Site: brandenburg
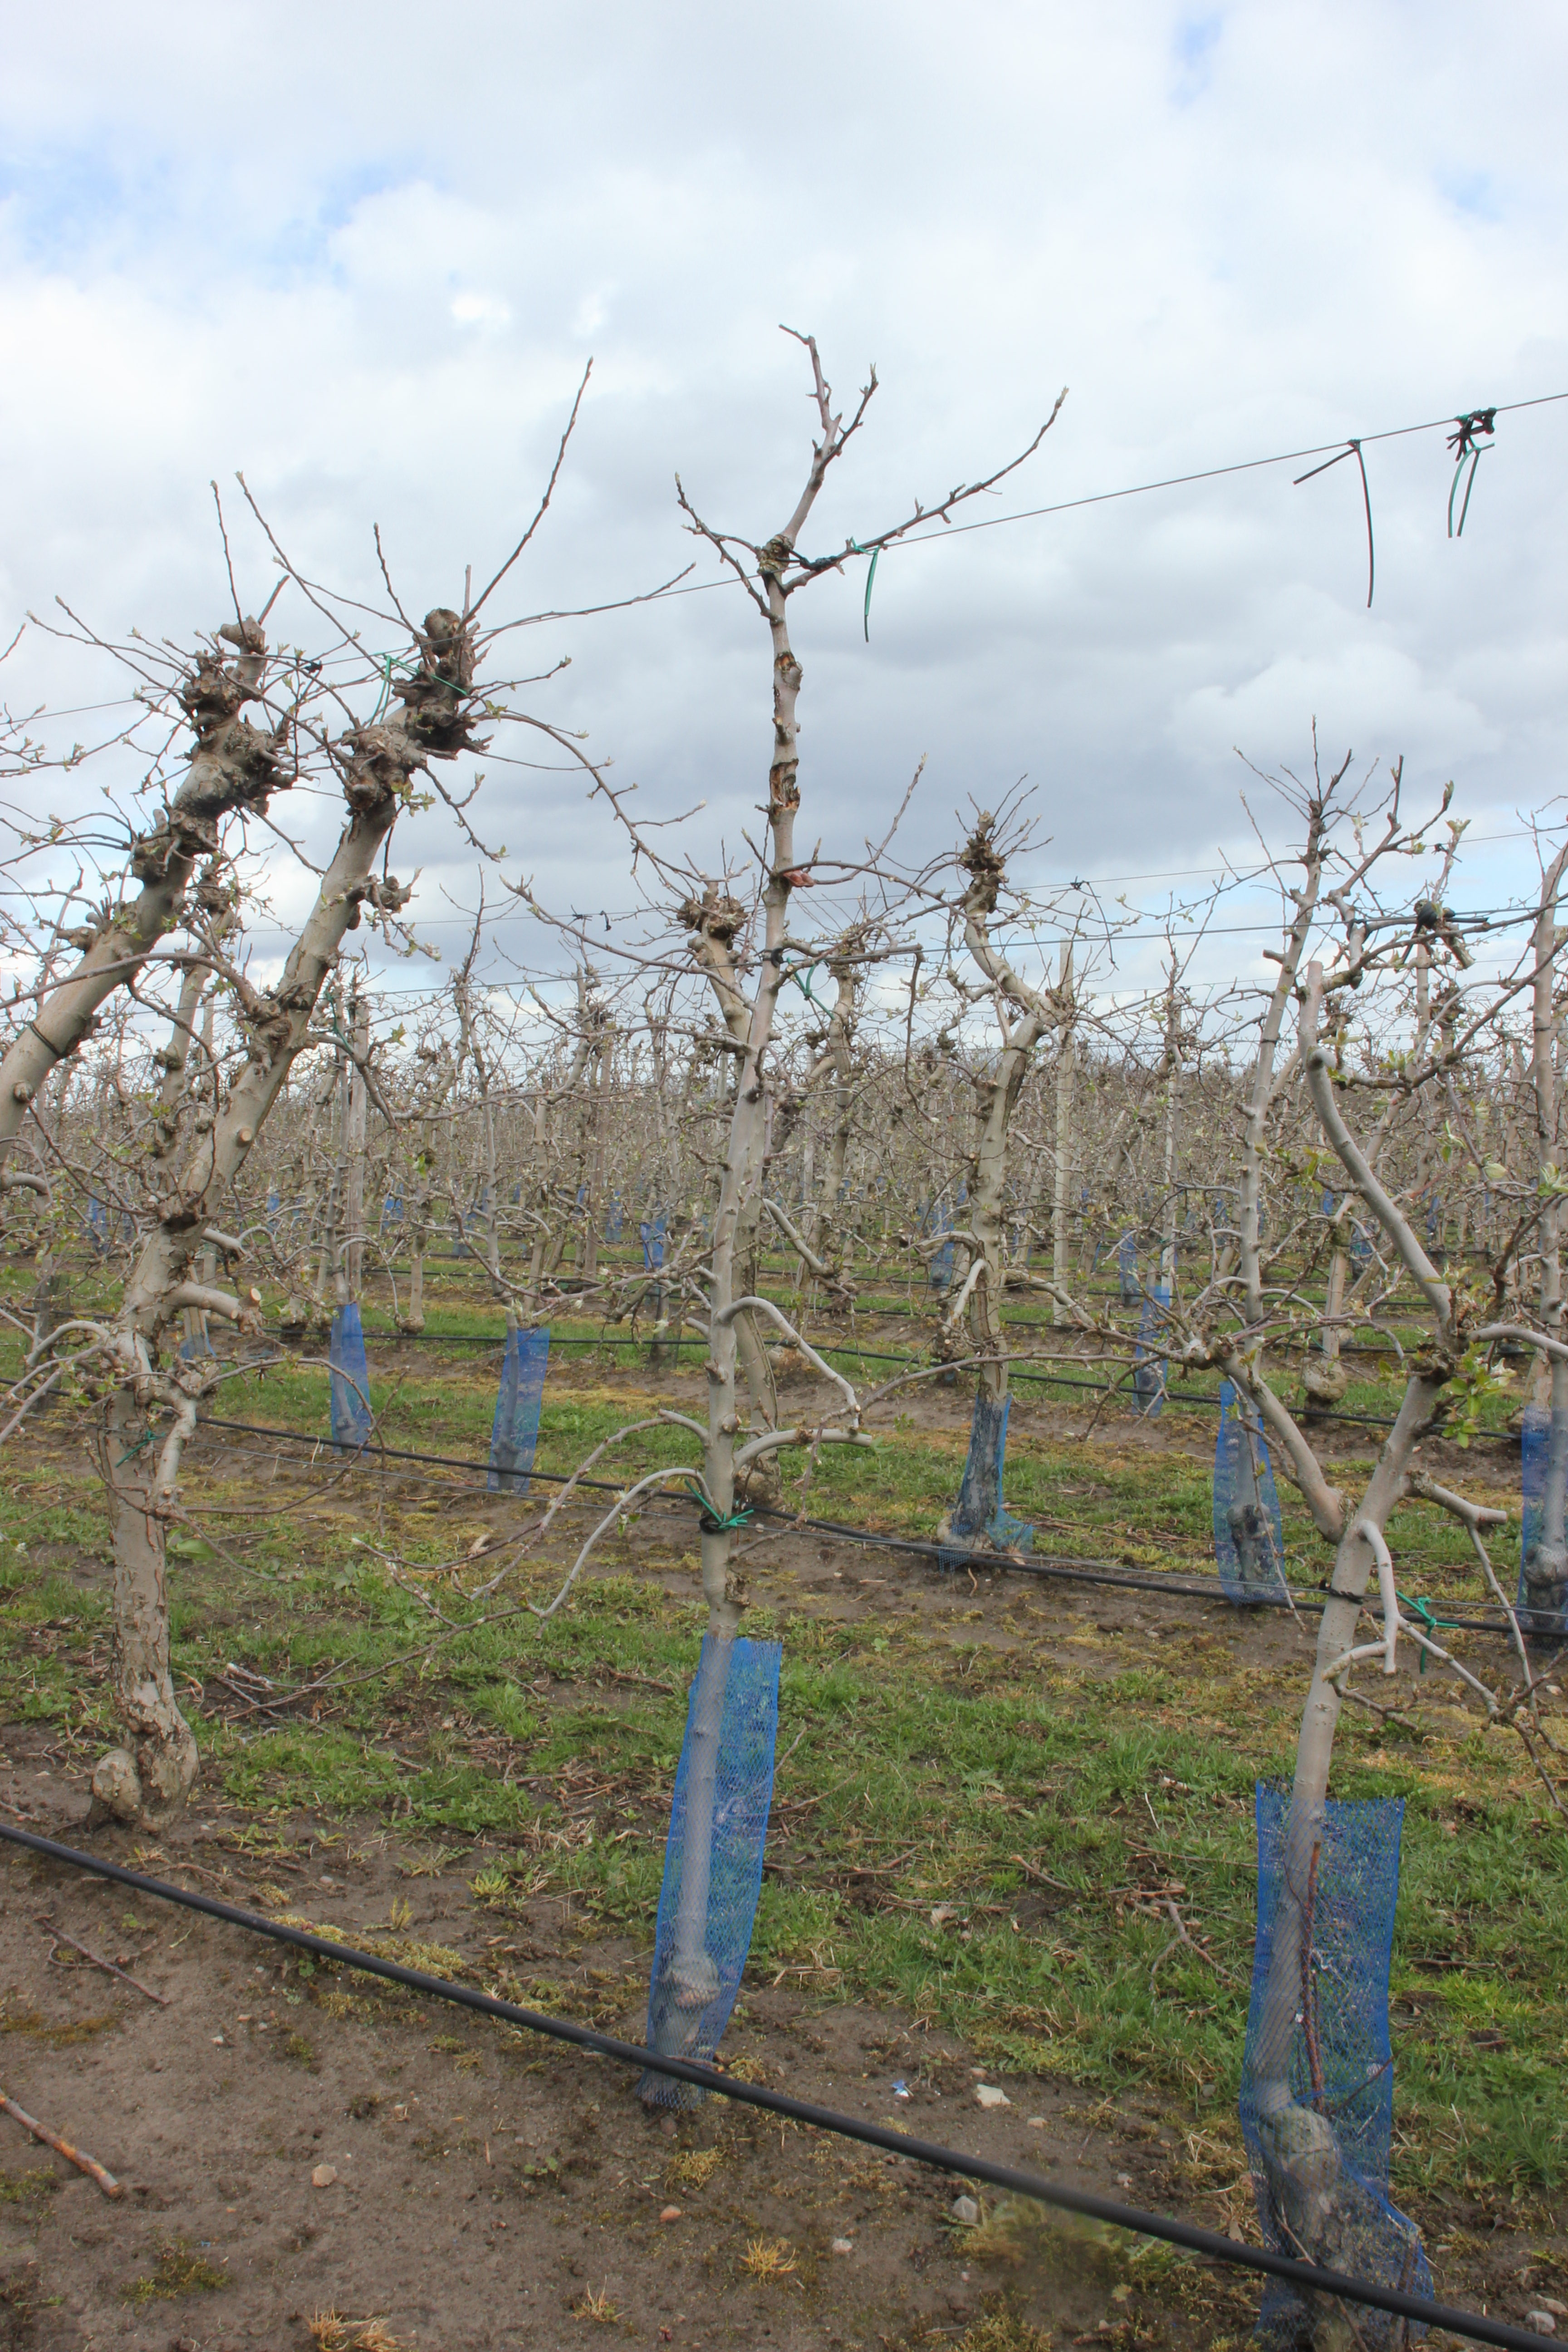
Growth stage (BBCH 55): Inflorescence emergence